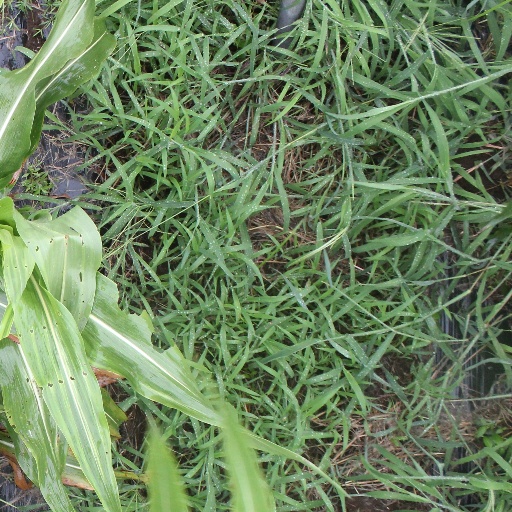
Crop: sorghum